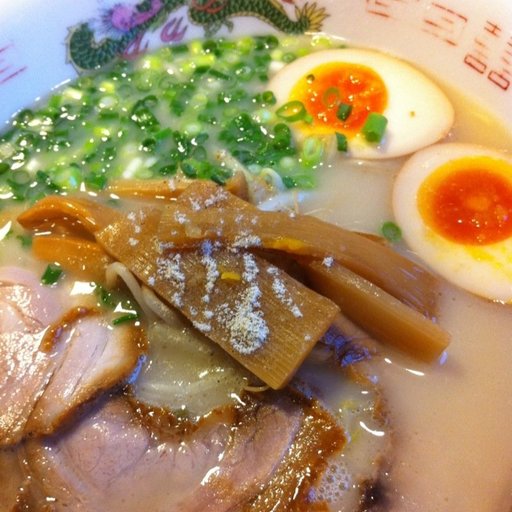
Label: ramen